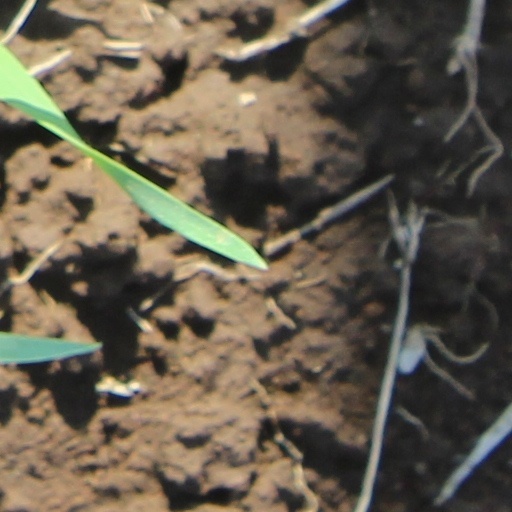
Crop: wheat